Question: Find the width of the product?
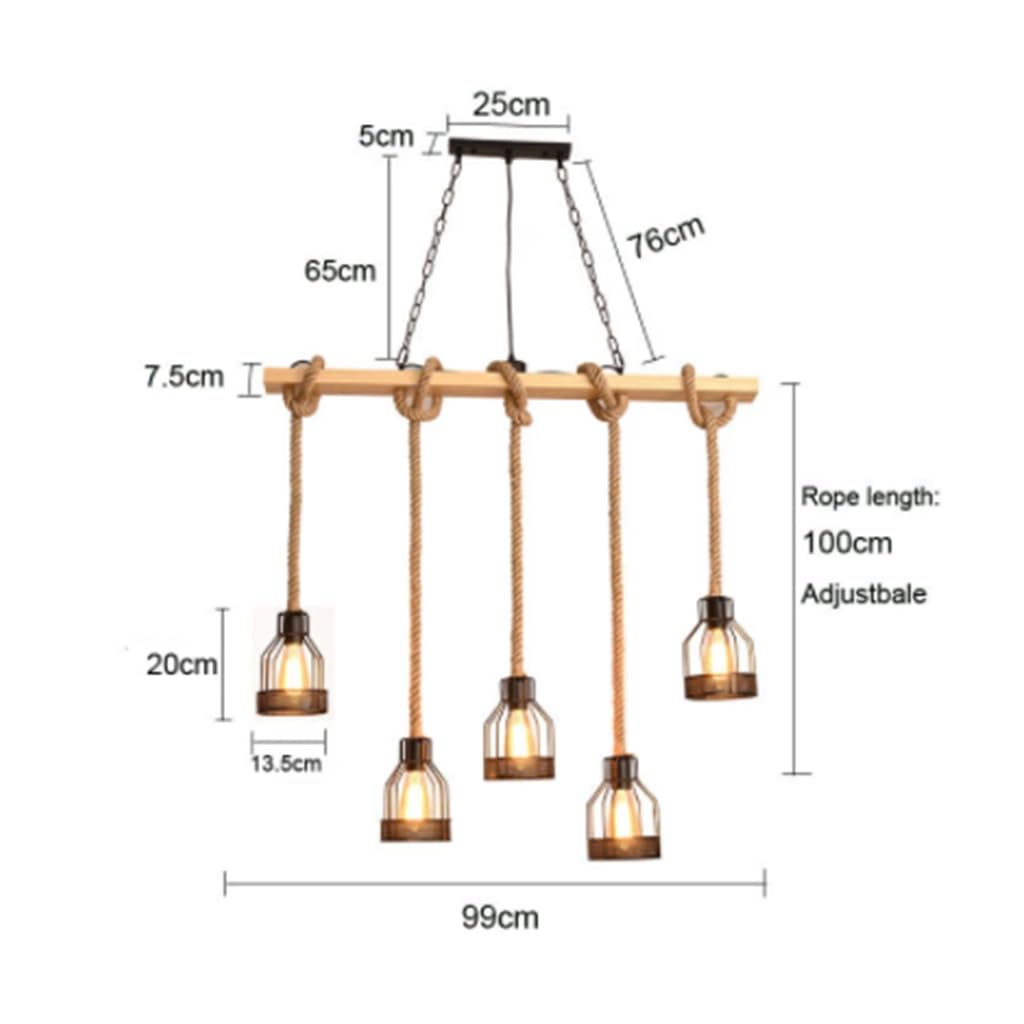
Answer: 99.0 centimetre